Eugen Teodorovici

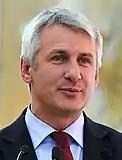
Teodorovici in 2014

Eugen Orlando Teodorovici (born 12 August 1971) is a Romanian politician of the Social Democratic Party. He served as minister of finance in 2015 and from 2018 to 2019. From 2012 to 2015, he served as minister of EU funds. He was a member of the Senate from 2012 to 2020.